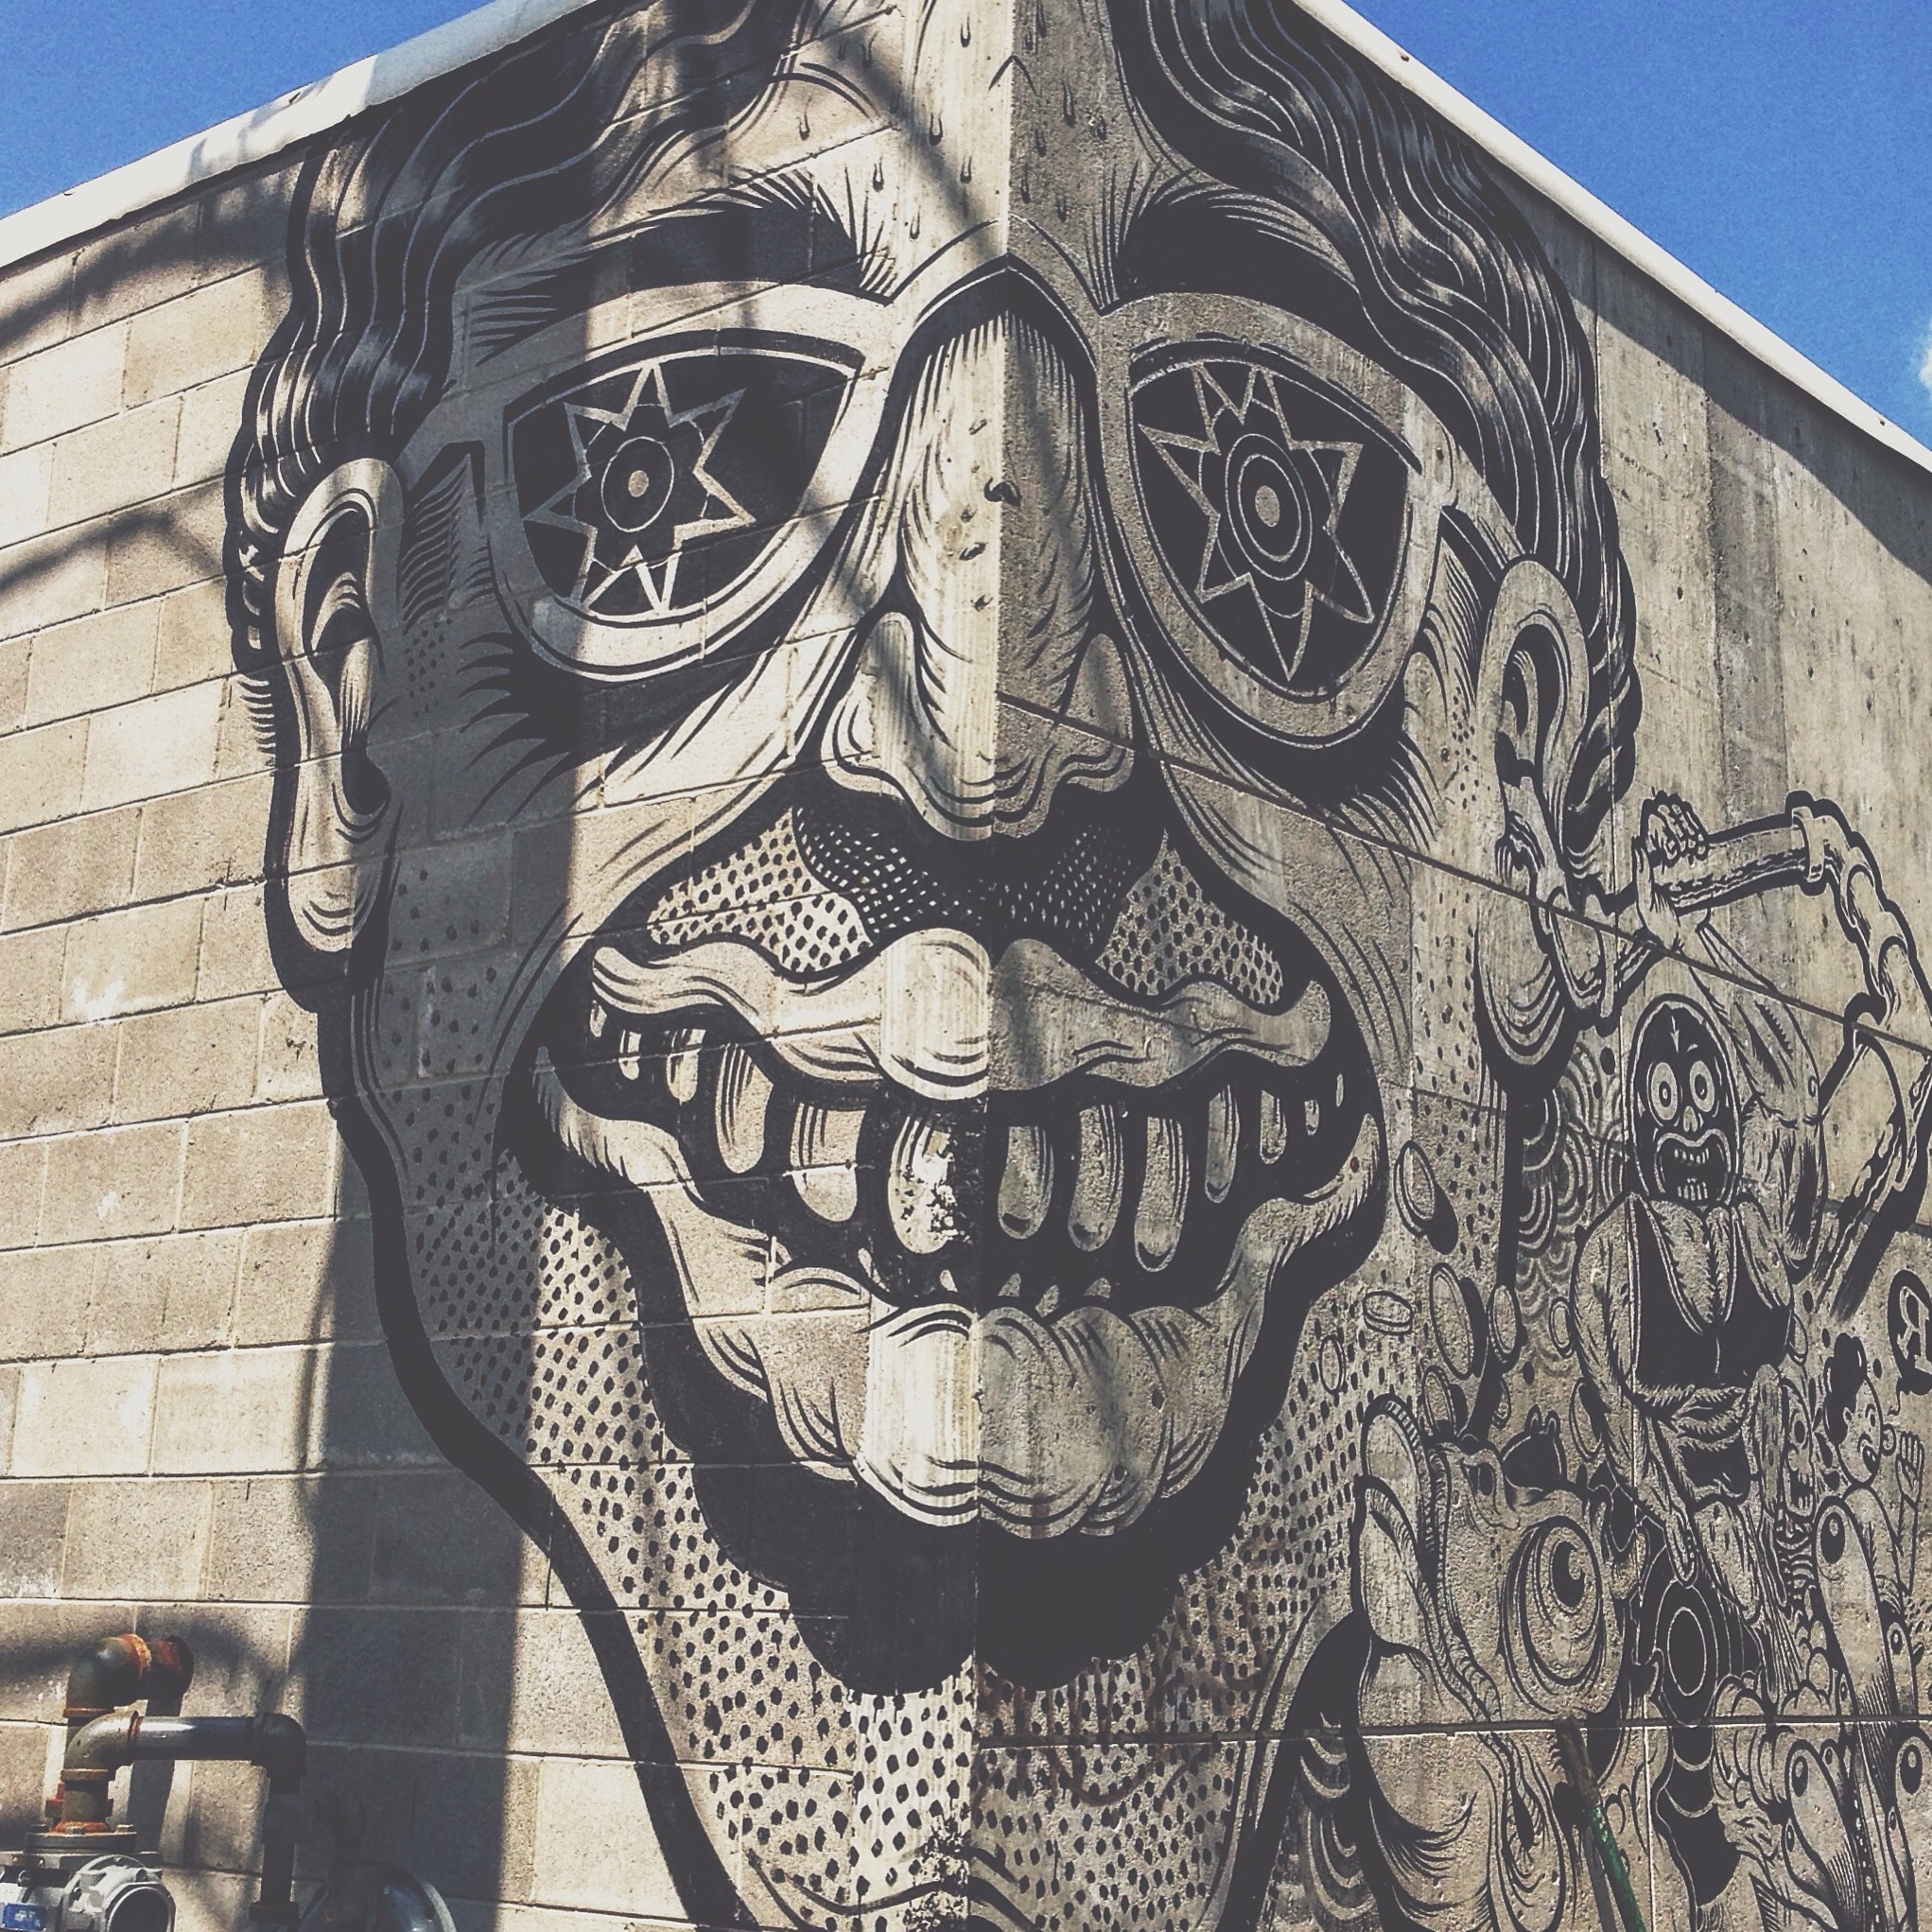
graffiti, street art, sculpture, art, sketch, drawing, mural, carving, ancient history